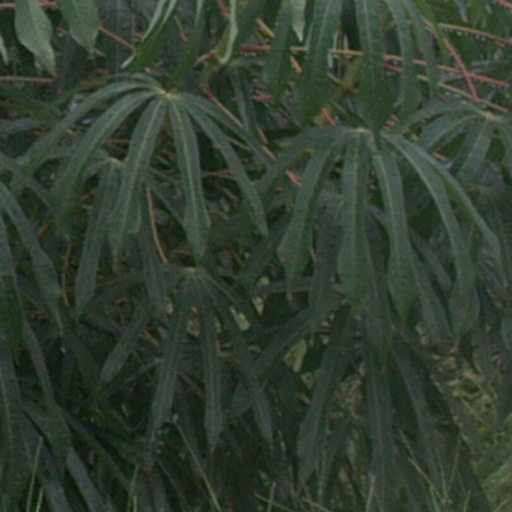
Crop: cassava